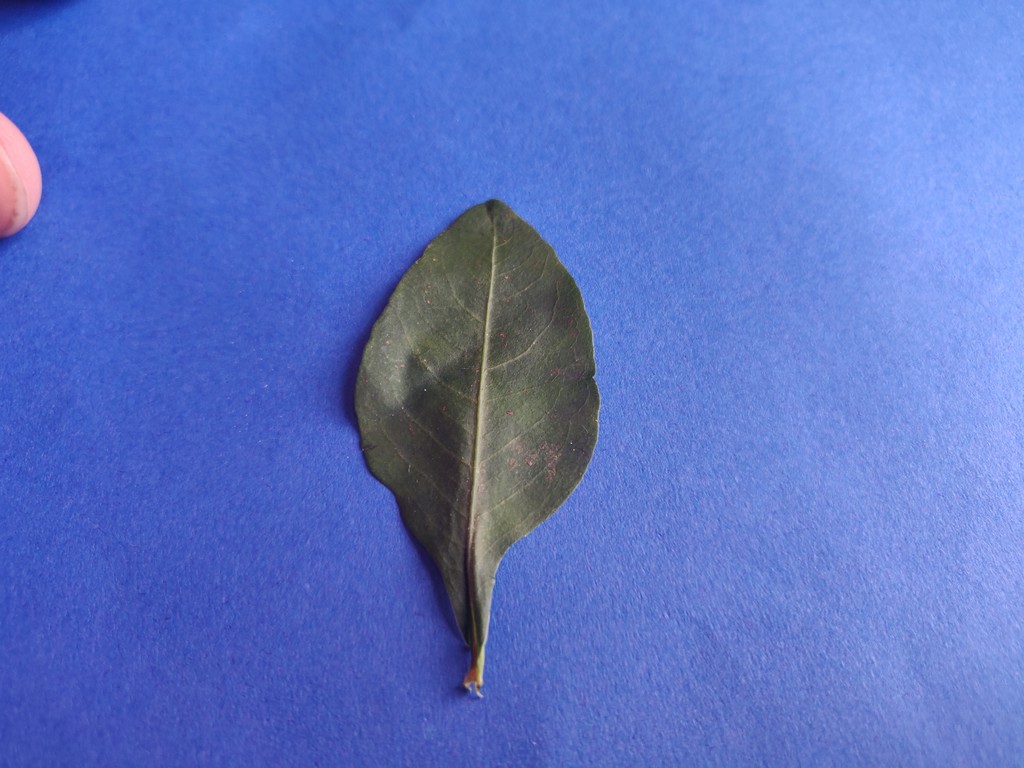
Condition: Healthy
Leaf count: single
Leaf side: front